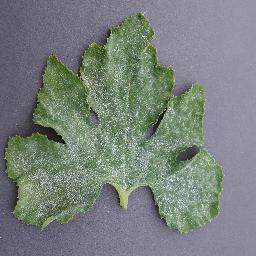
Label: Squash___Powdery_mildew